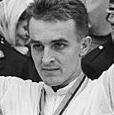
Age: 21